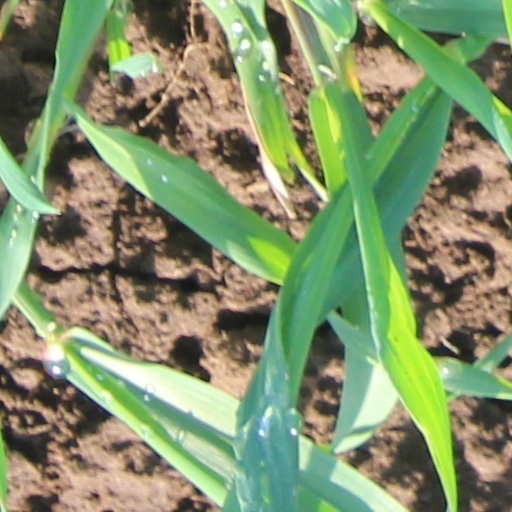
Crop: wheat